Vsevolod Safonov

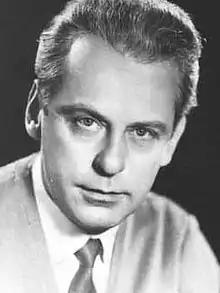

Vsevolod Dmitrievich Safonov (9 April 1926 – 6 July 1992) was a Soviet actor of theatre and cinema. He was awarded the title People's Artist of the USSR Prize (1974).